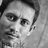
Emotion: neutral